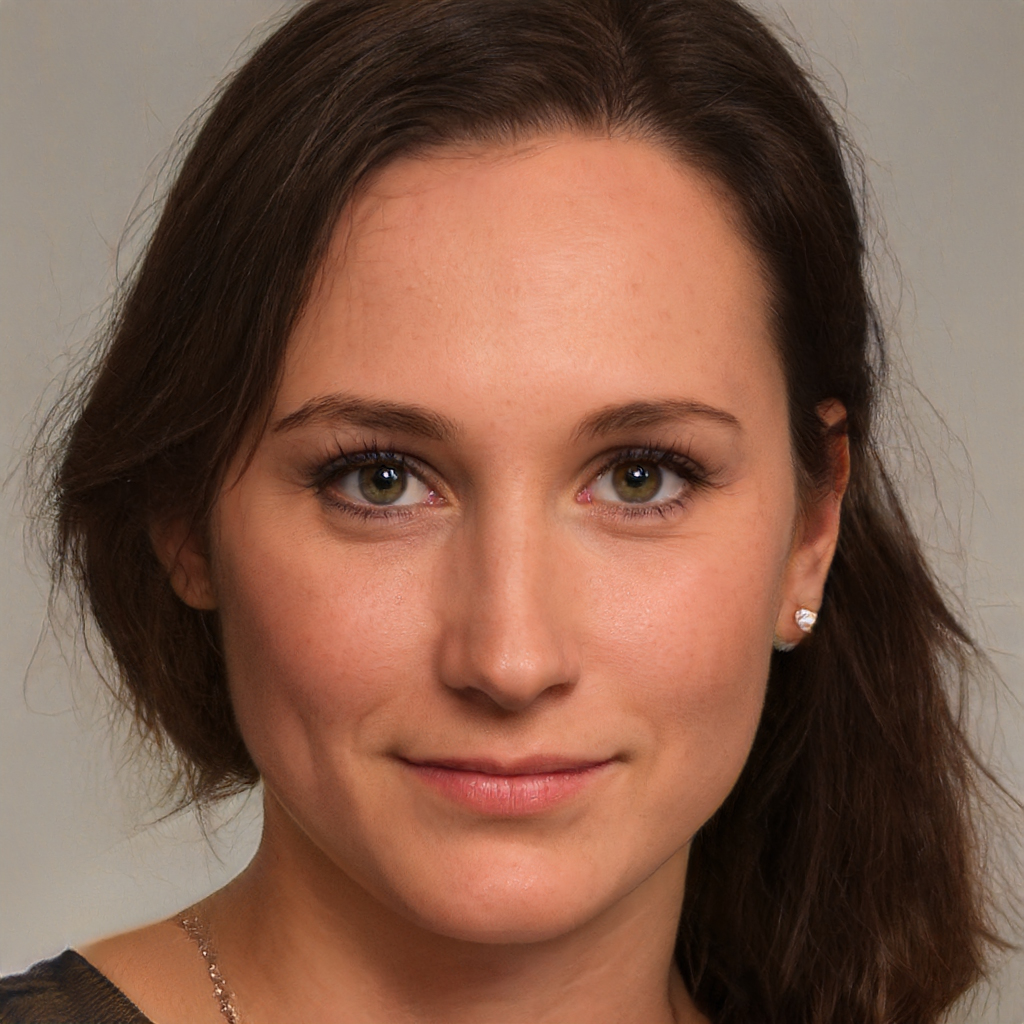
Gender: Female